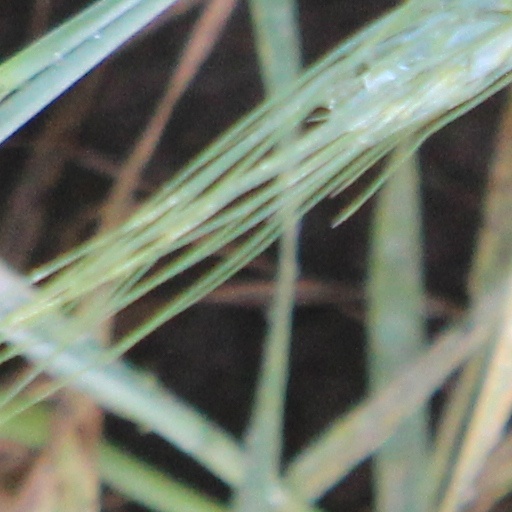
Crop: wheat